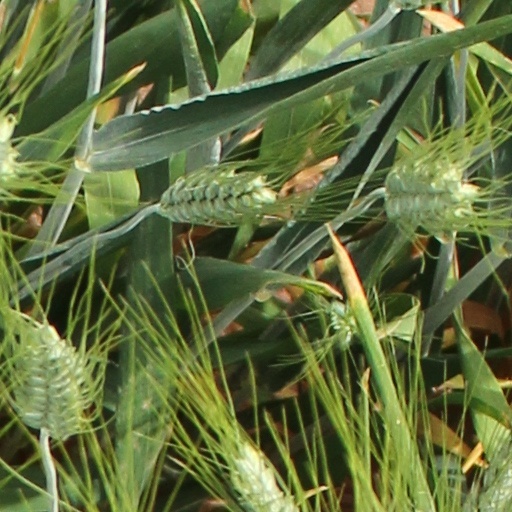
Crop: wheat